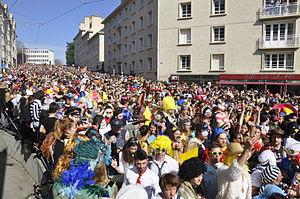
Édition 2014 du carnaval étudiant de Caen (Calvados, France).
Cette liste des principaux carnavals recense les principaux carnavals dans le monde, de par leur notoriété, leur retentissement international et/ou nombre de participants.
Le monôme est une manifestation étudiante française qui peut être aussi bien festive que démonstrative en fonction des établissements et des occasions.